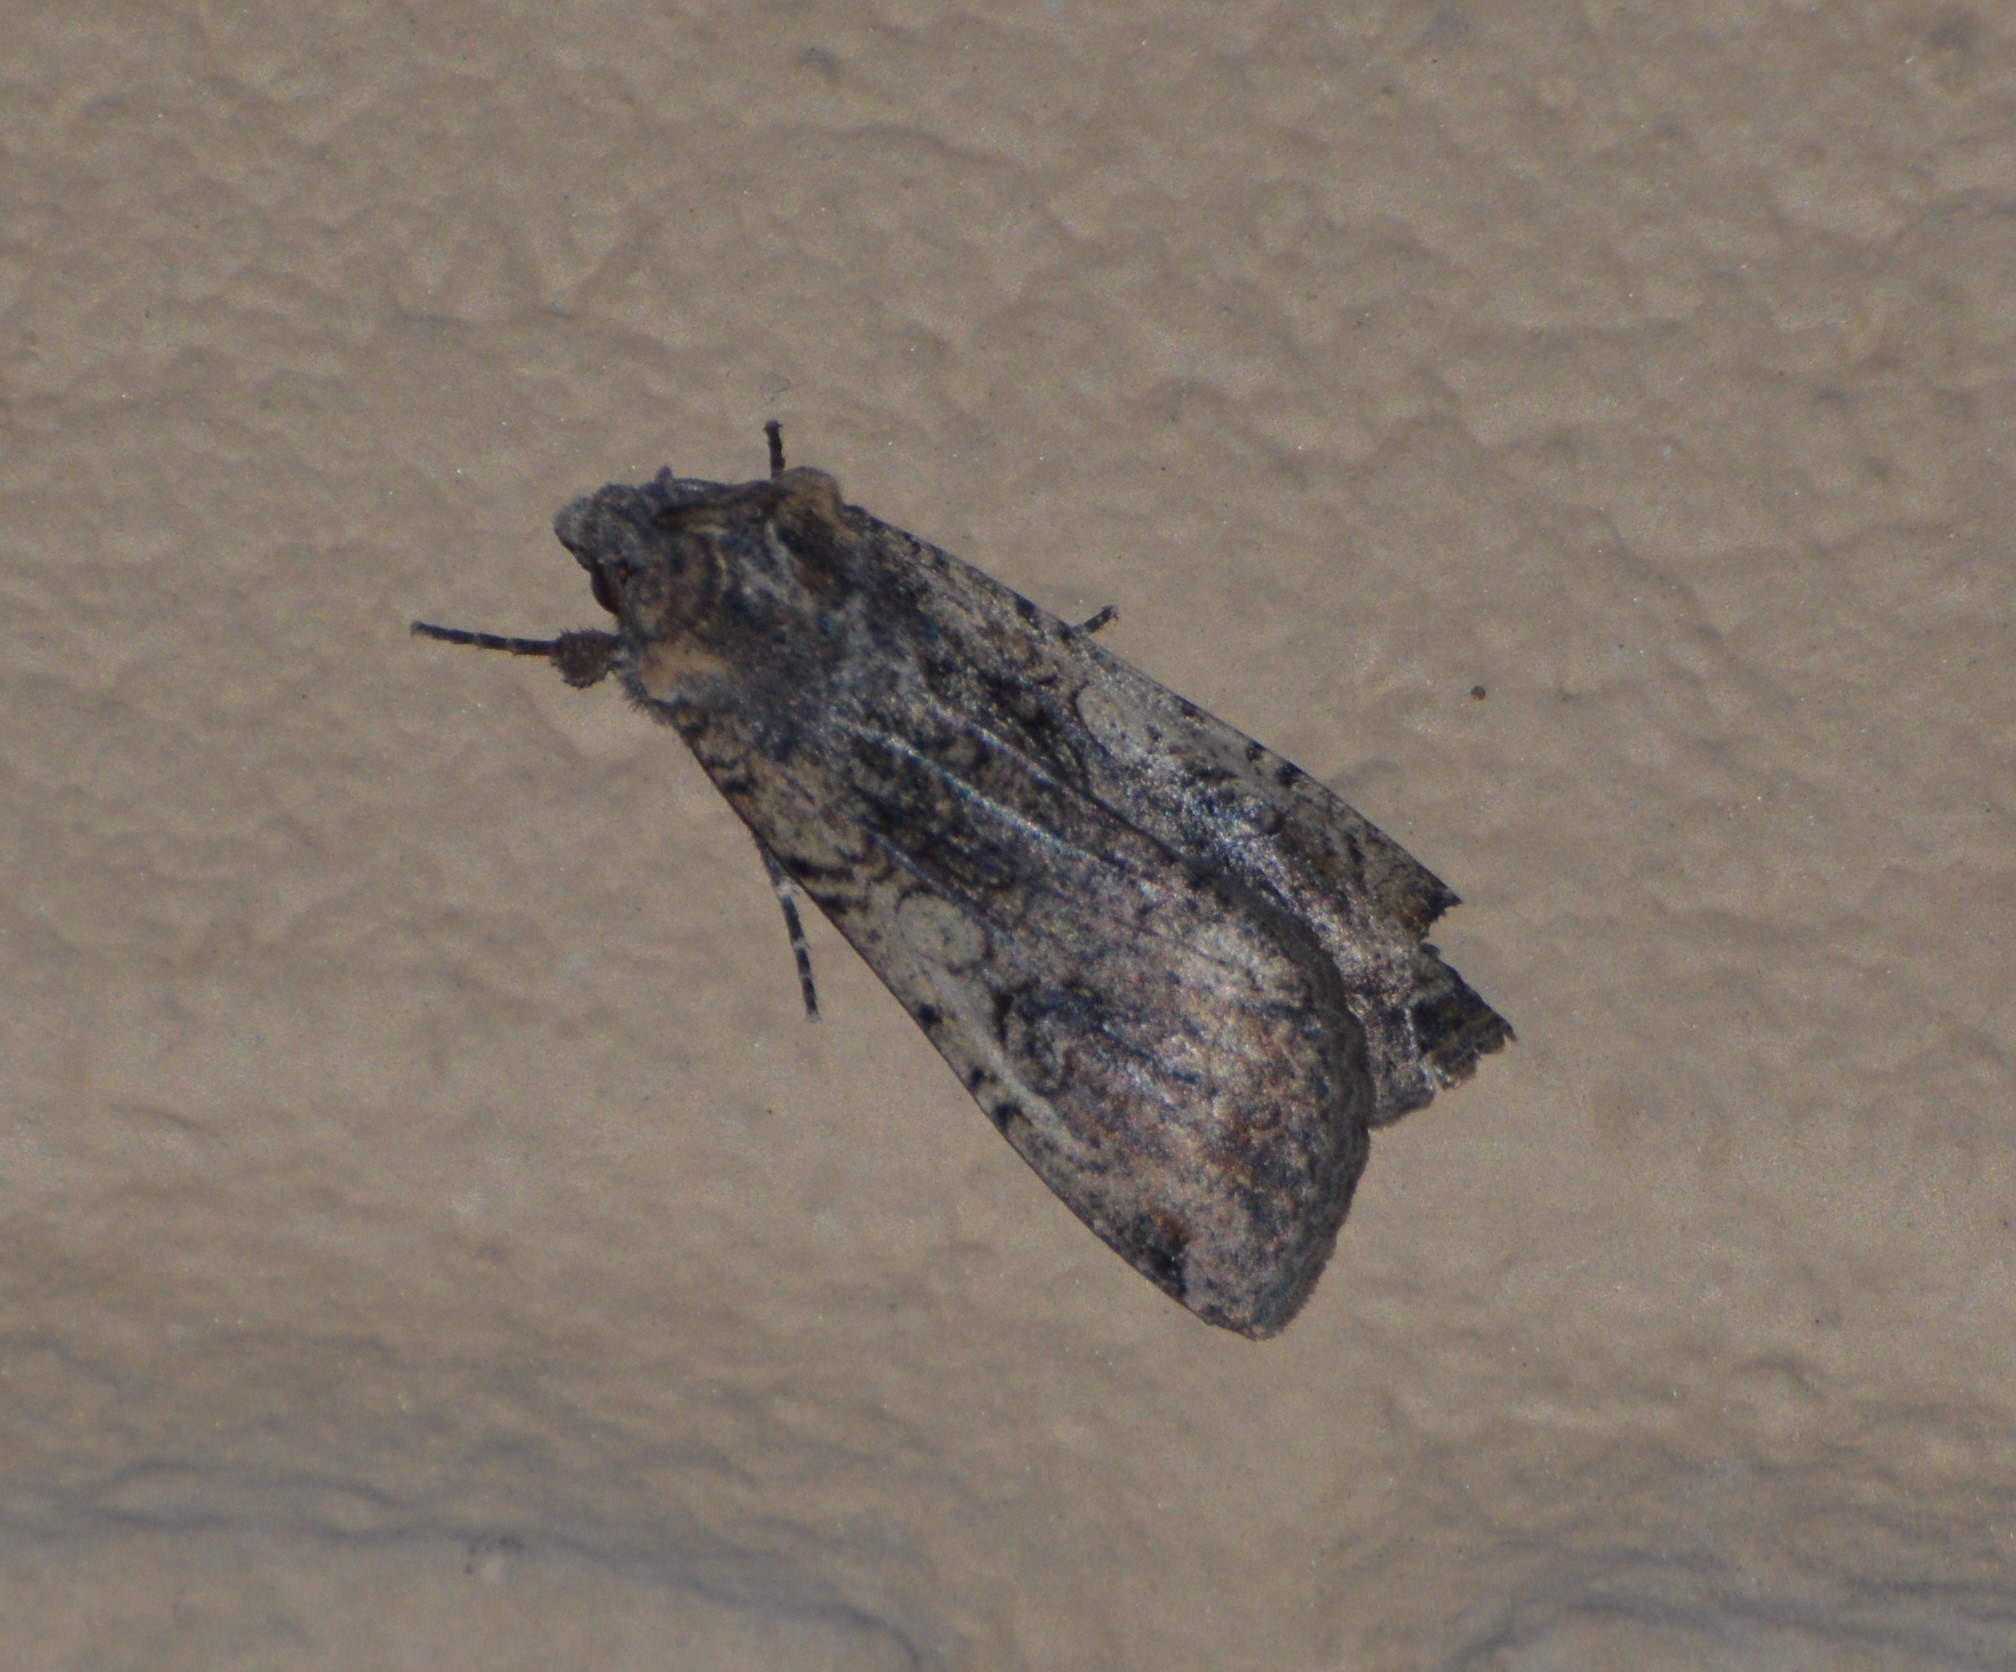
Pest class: cutworms